U.S. Route 138

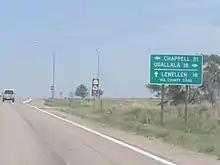
Eastern terminus.

The western terminus is in Sterling, Colorado, where it met U.S. Route 38 from 1926 to 1931 (US 38 became U.S. Route 6); the eastern terminus is at U.S. Route 30 north of Big Springs, Nebraska. US 138 is an example of a "child" route that has long outlived its "parent"; before U.S. Route 99 was decommissioned in 1964, US 138 was the only US route to not have a "parent" route.